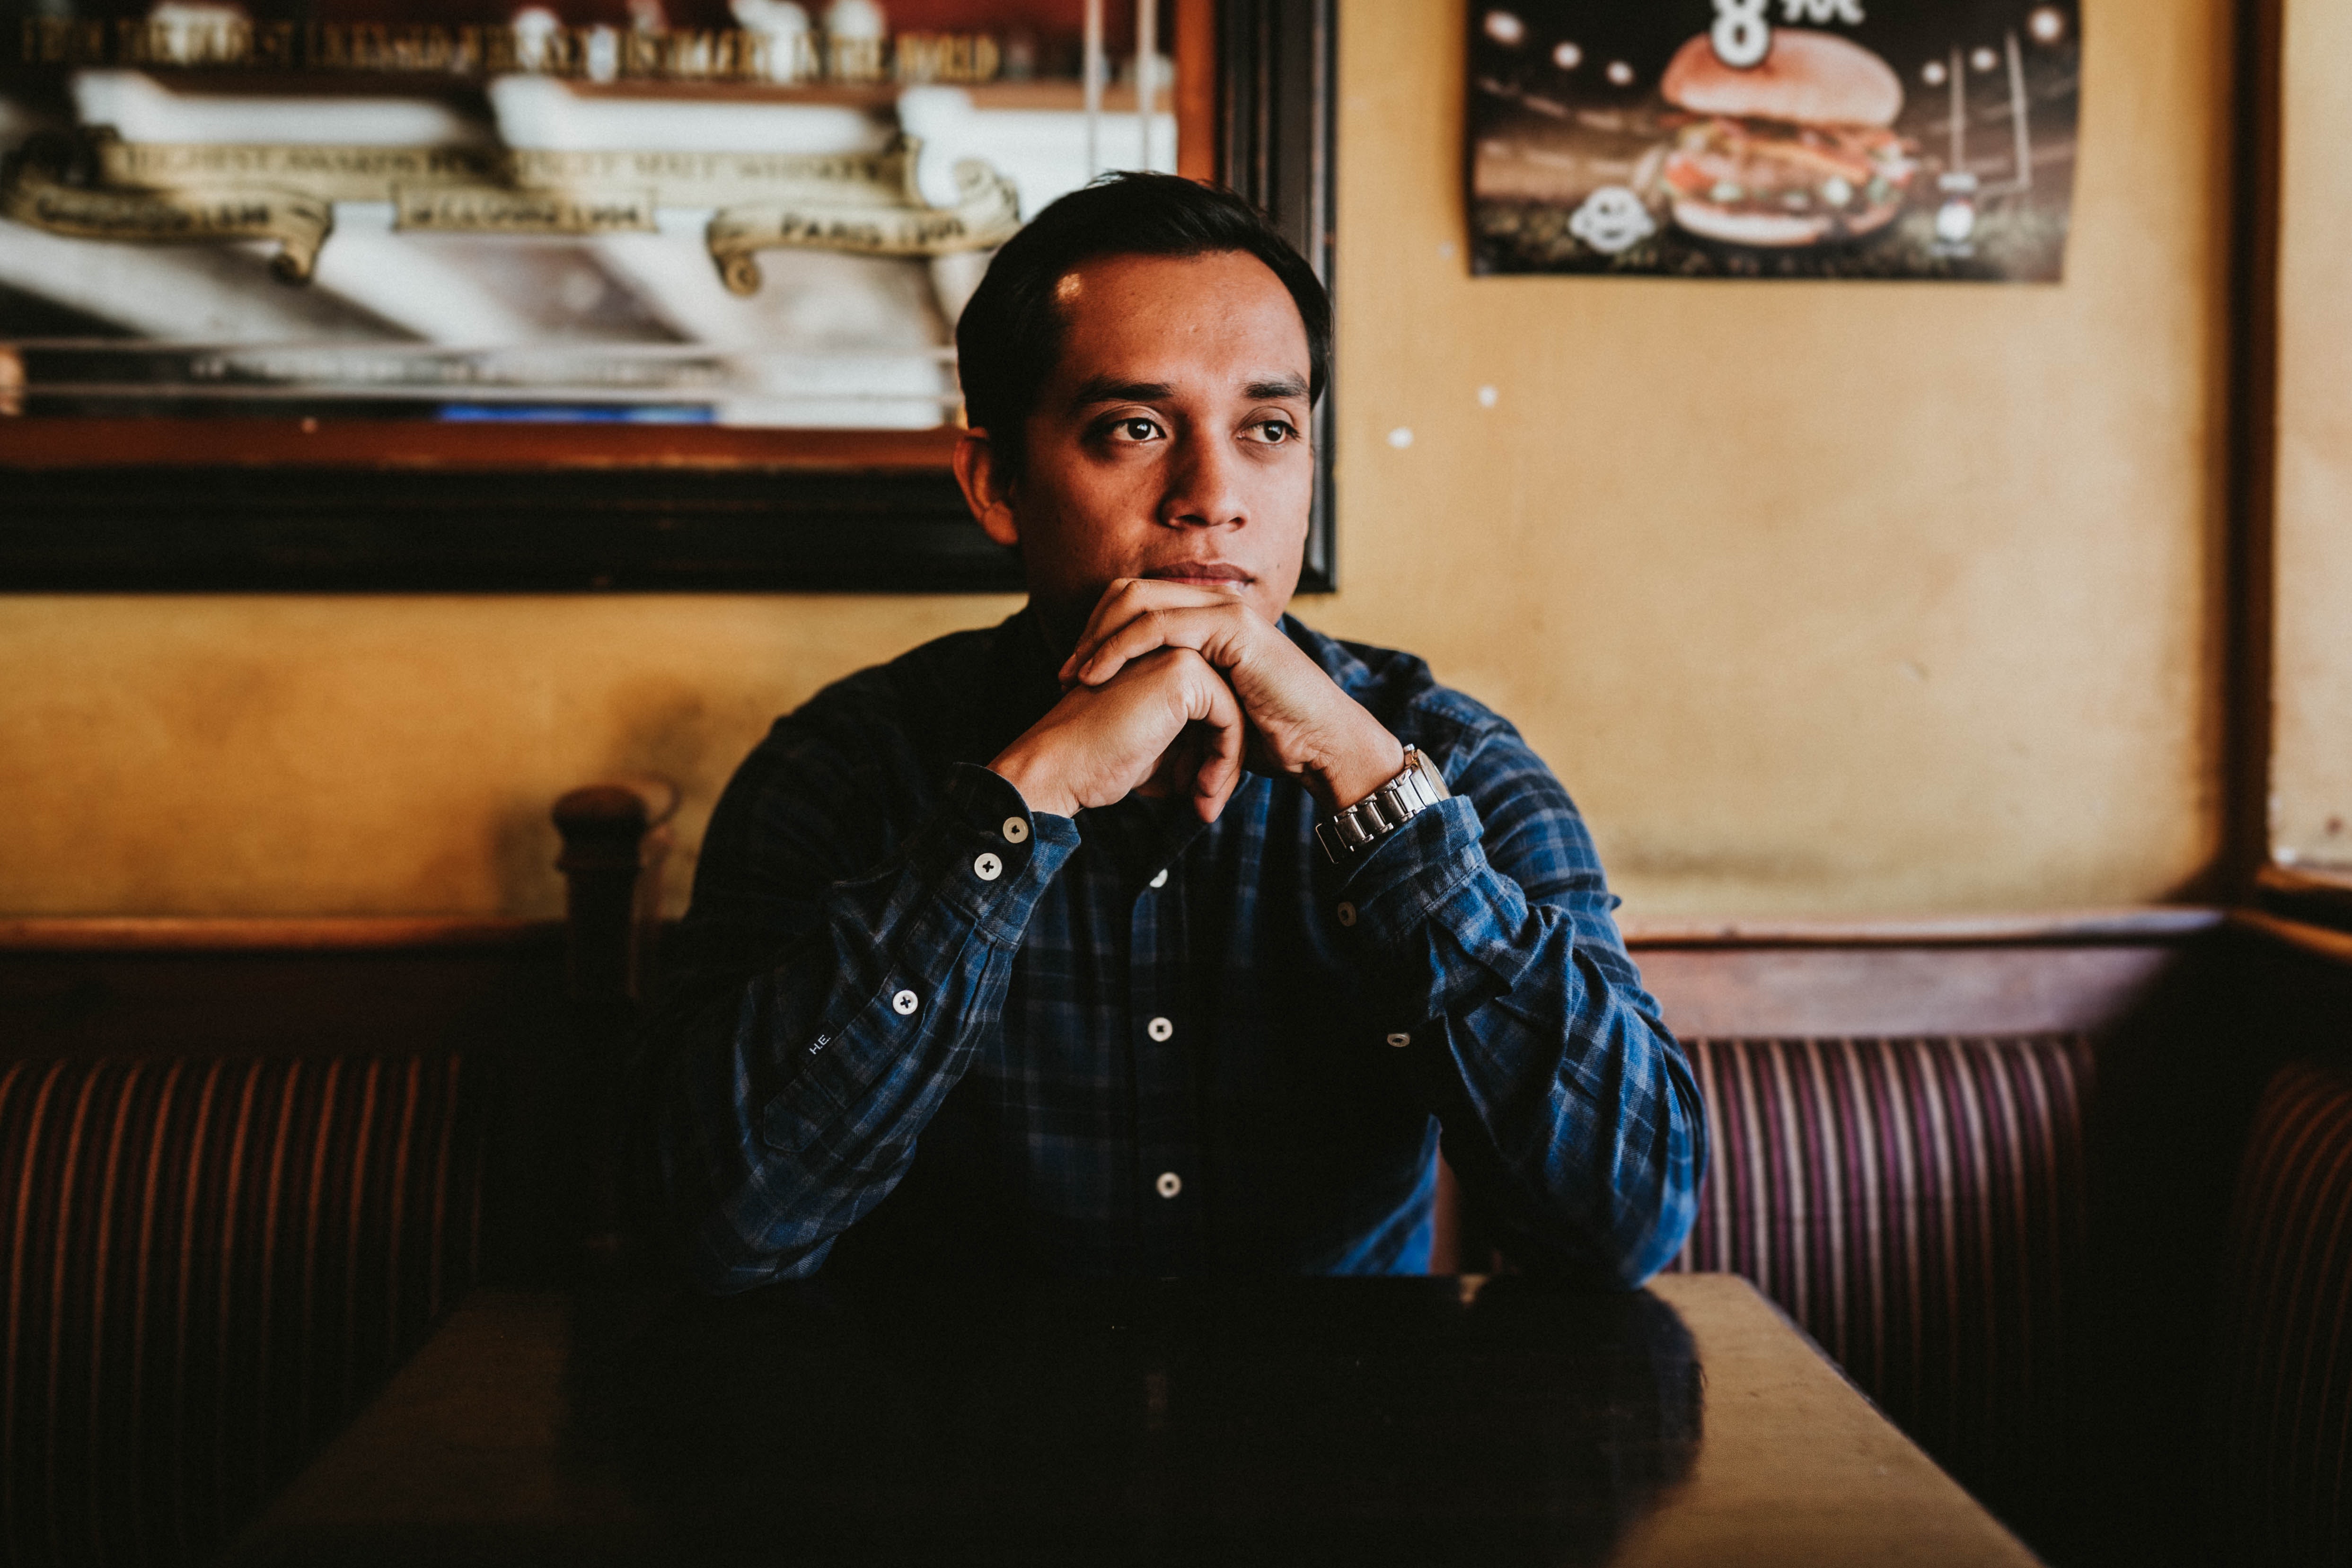
smoking, sitting, photography, tobacco products, restaurant